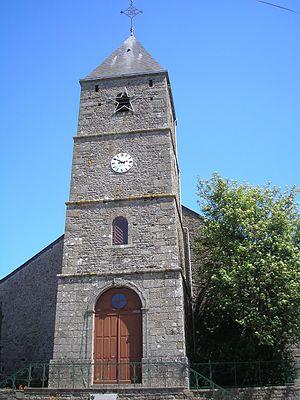
Champgenéteux (Pays de la Loire, France). L'église Saint-Gervais-et-Saint-Protais.
La liste des églises de la Mayenne recense de manière exhaustive les églises, cathédrale et basiliques situées dans le département français de la Mayenne.
Champgenéteux est une commune française, située dans le département de la Mayenne en région Pays de la Loire, peuplée de 515 habitants.